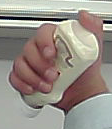
Product: heinz_mayo